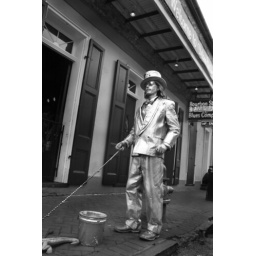
A silver man in the French Quarter walking his silver gator